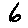
Label: 6